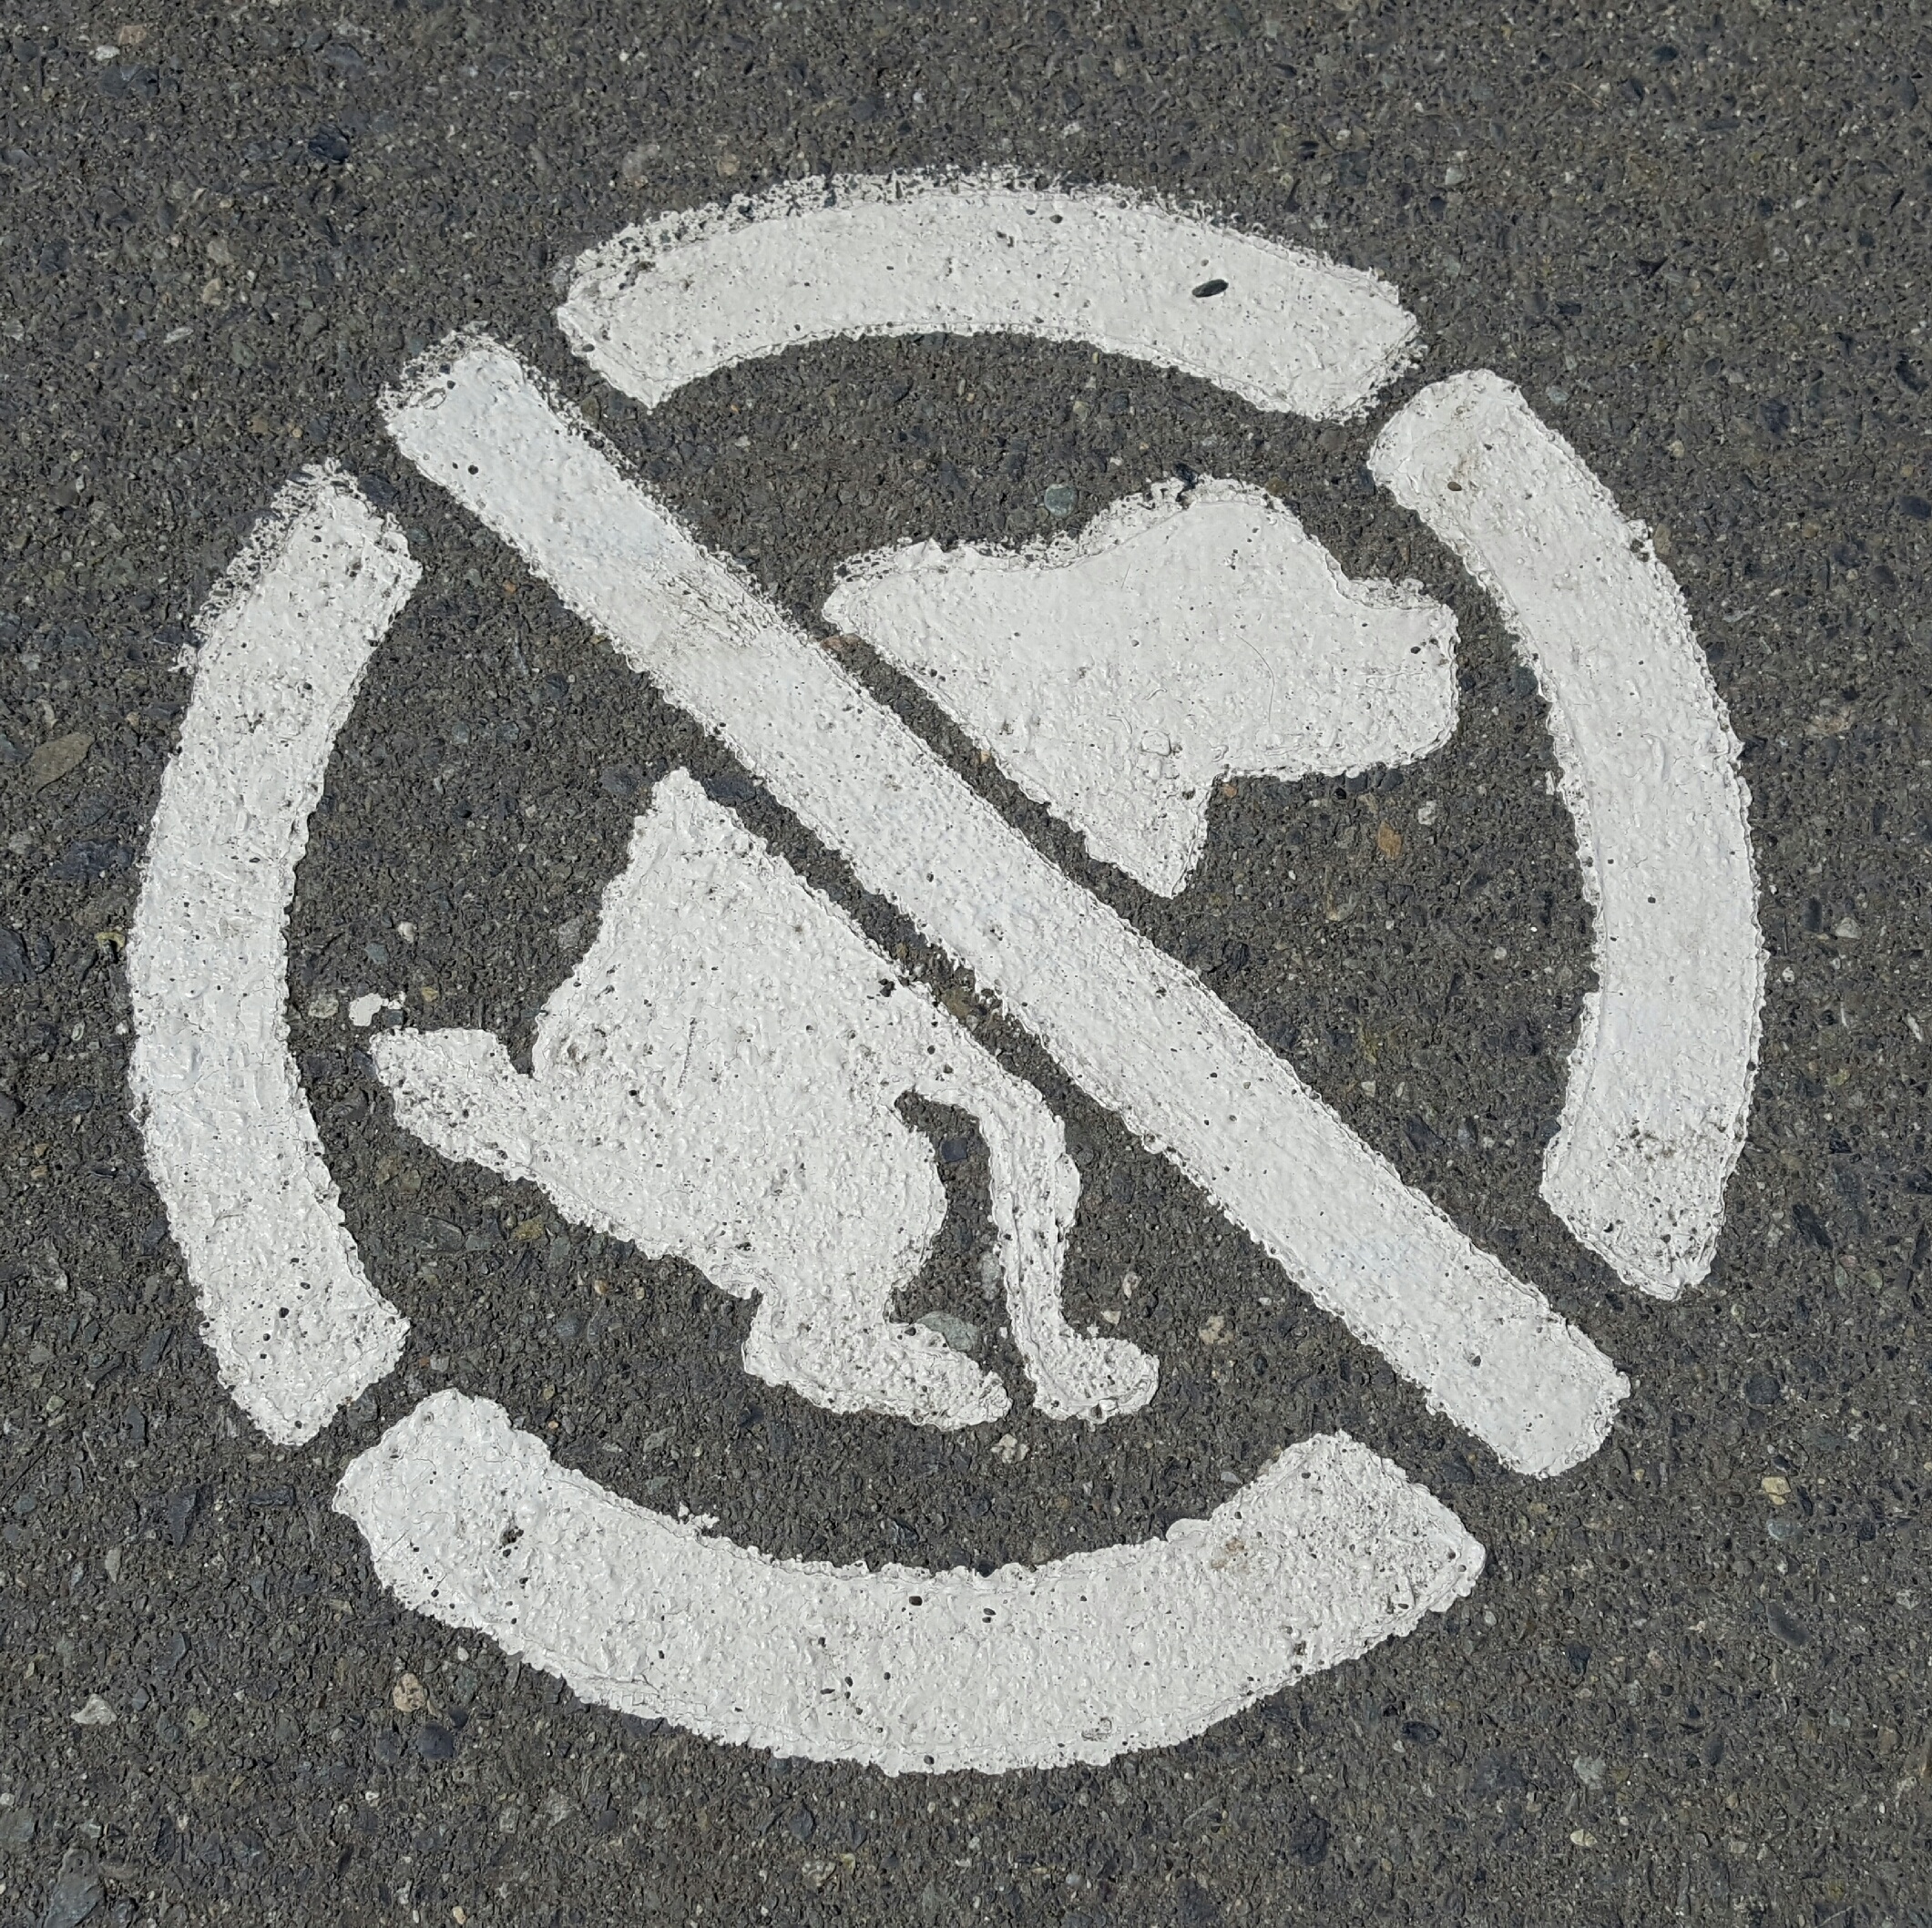
road, number, asphalt, symbol, lane, circle, font, dogs, infrastructure, forbidden, signs, manhole, traffic sign, pedestrian crossing, road surface, crapping, manhole cover, house numbering